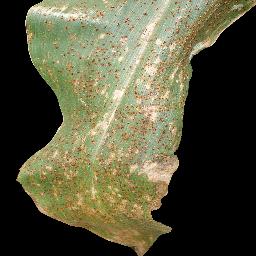
Label: Corn___Common_rust